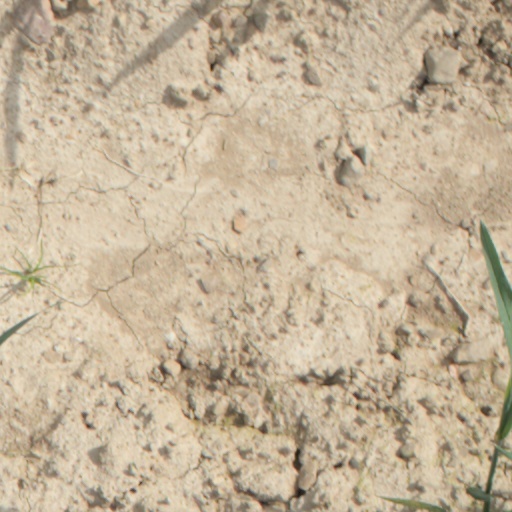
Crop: wheat